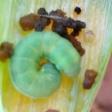
Crop: Onion
Condition: caterpillar-p